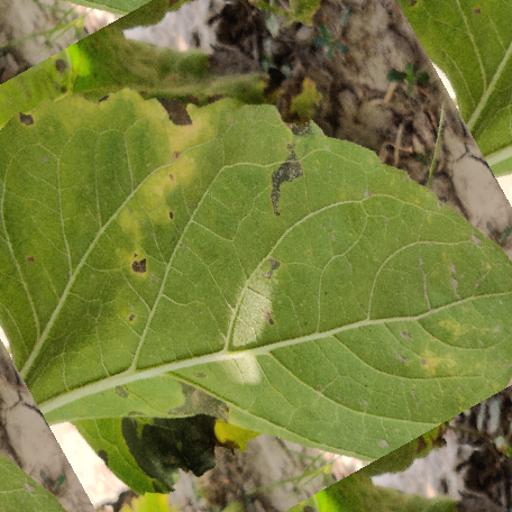
Label: Downy_mildew